The Jewel of Seven Stars

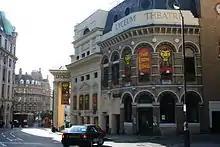
The Lyceum Theatre, where Stoker worked and was inspired to write melodramatic fiction.

Stoker's style was arguably a product of his background in the theatre, working as business manager to theatre legend Henry Irving and running the Lyceum Theatre for twenty-seven years. Wynne posits that Stoker's melodramatic tendencies were directly influenced by his knowledge of Victorian theatre, "with all its theatrics and high emotions". The mysticism of the occult and the supernatural that Stoker expounds upon in "The Jewel of Seven Stars", Wynne argues, was inspired by the stage "magic" and innovations in staging that allowed for illusions to be performed in the theatre: "Stoker in his fiction...[uses] illusion in the service of the supernatural".